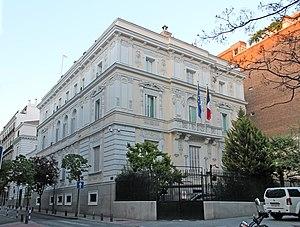
Vue de l'ambassade de France à Madrid (Espagne).
Les représentations diplomatiques de la France sont dues à ses missions diplomatiques. Avec ses 160 ambassades, la France dispose du troisième réseau d'ambassades et de consulats au monde après les États-Unis et la Chine. Elle précède le Royaume-Uni et l'Allemagne.